Austro-Hungarian occupation of Serbia

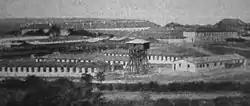
The Nezsider concentration camp (in modern-day Neusiedl am See, Austria), where about 17,000 internees, mostly from Serbia and Montenegro, were held

In Hungary, the largest internment camps were in the Nezsider district; Nezsider (modern-day Neusiedl am See, Austria) was a concentration camp primarily used to detain civilians from Serbia and Montenegro, and the principal camp for Serbs suspected to be "terrorists" or "agitators". The number of detainees by May 1917 was 9,934, including children as young as nine. Over the course of the war, the Nezsider camp held 17,000 internees, about 4,800 people are known to have perished at the camp.